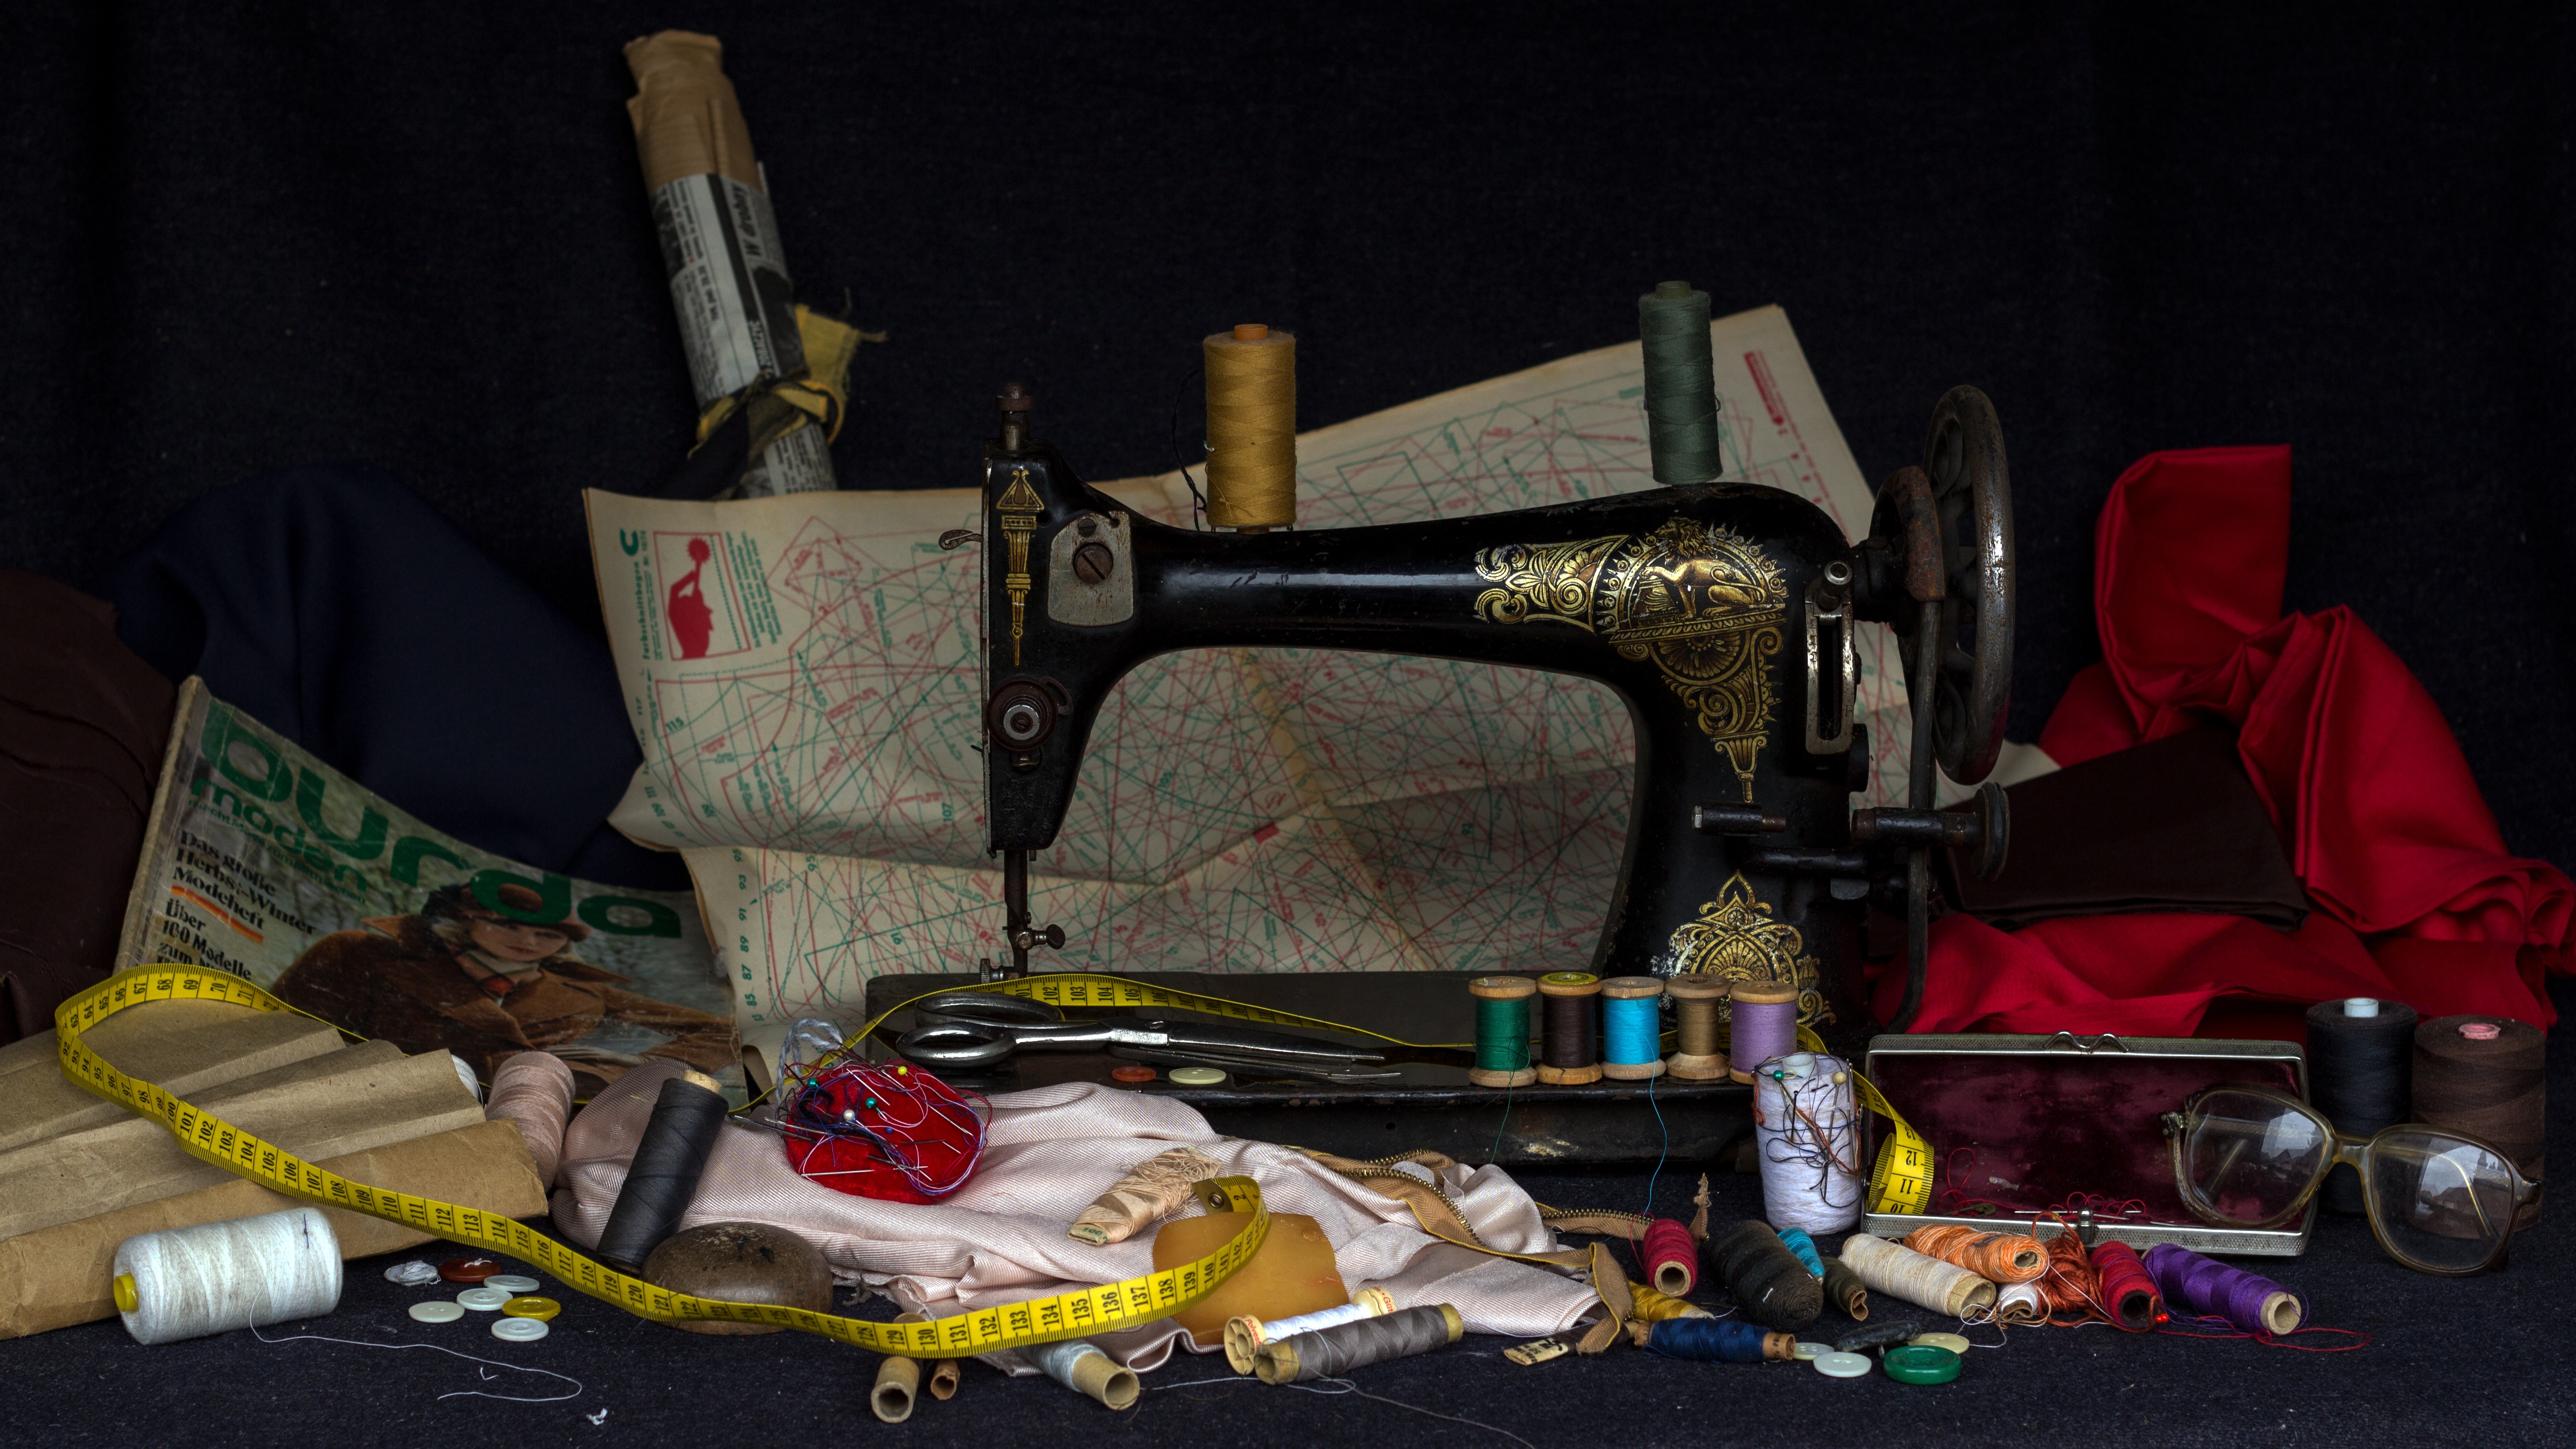
old, craft, still life, yarn, button, sewing machine, sew, textile, art, buttons, substances, n hutensilien